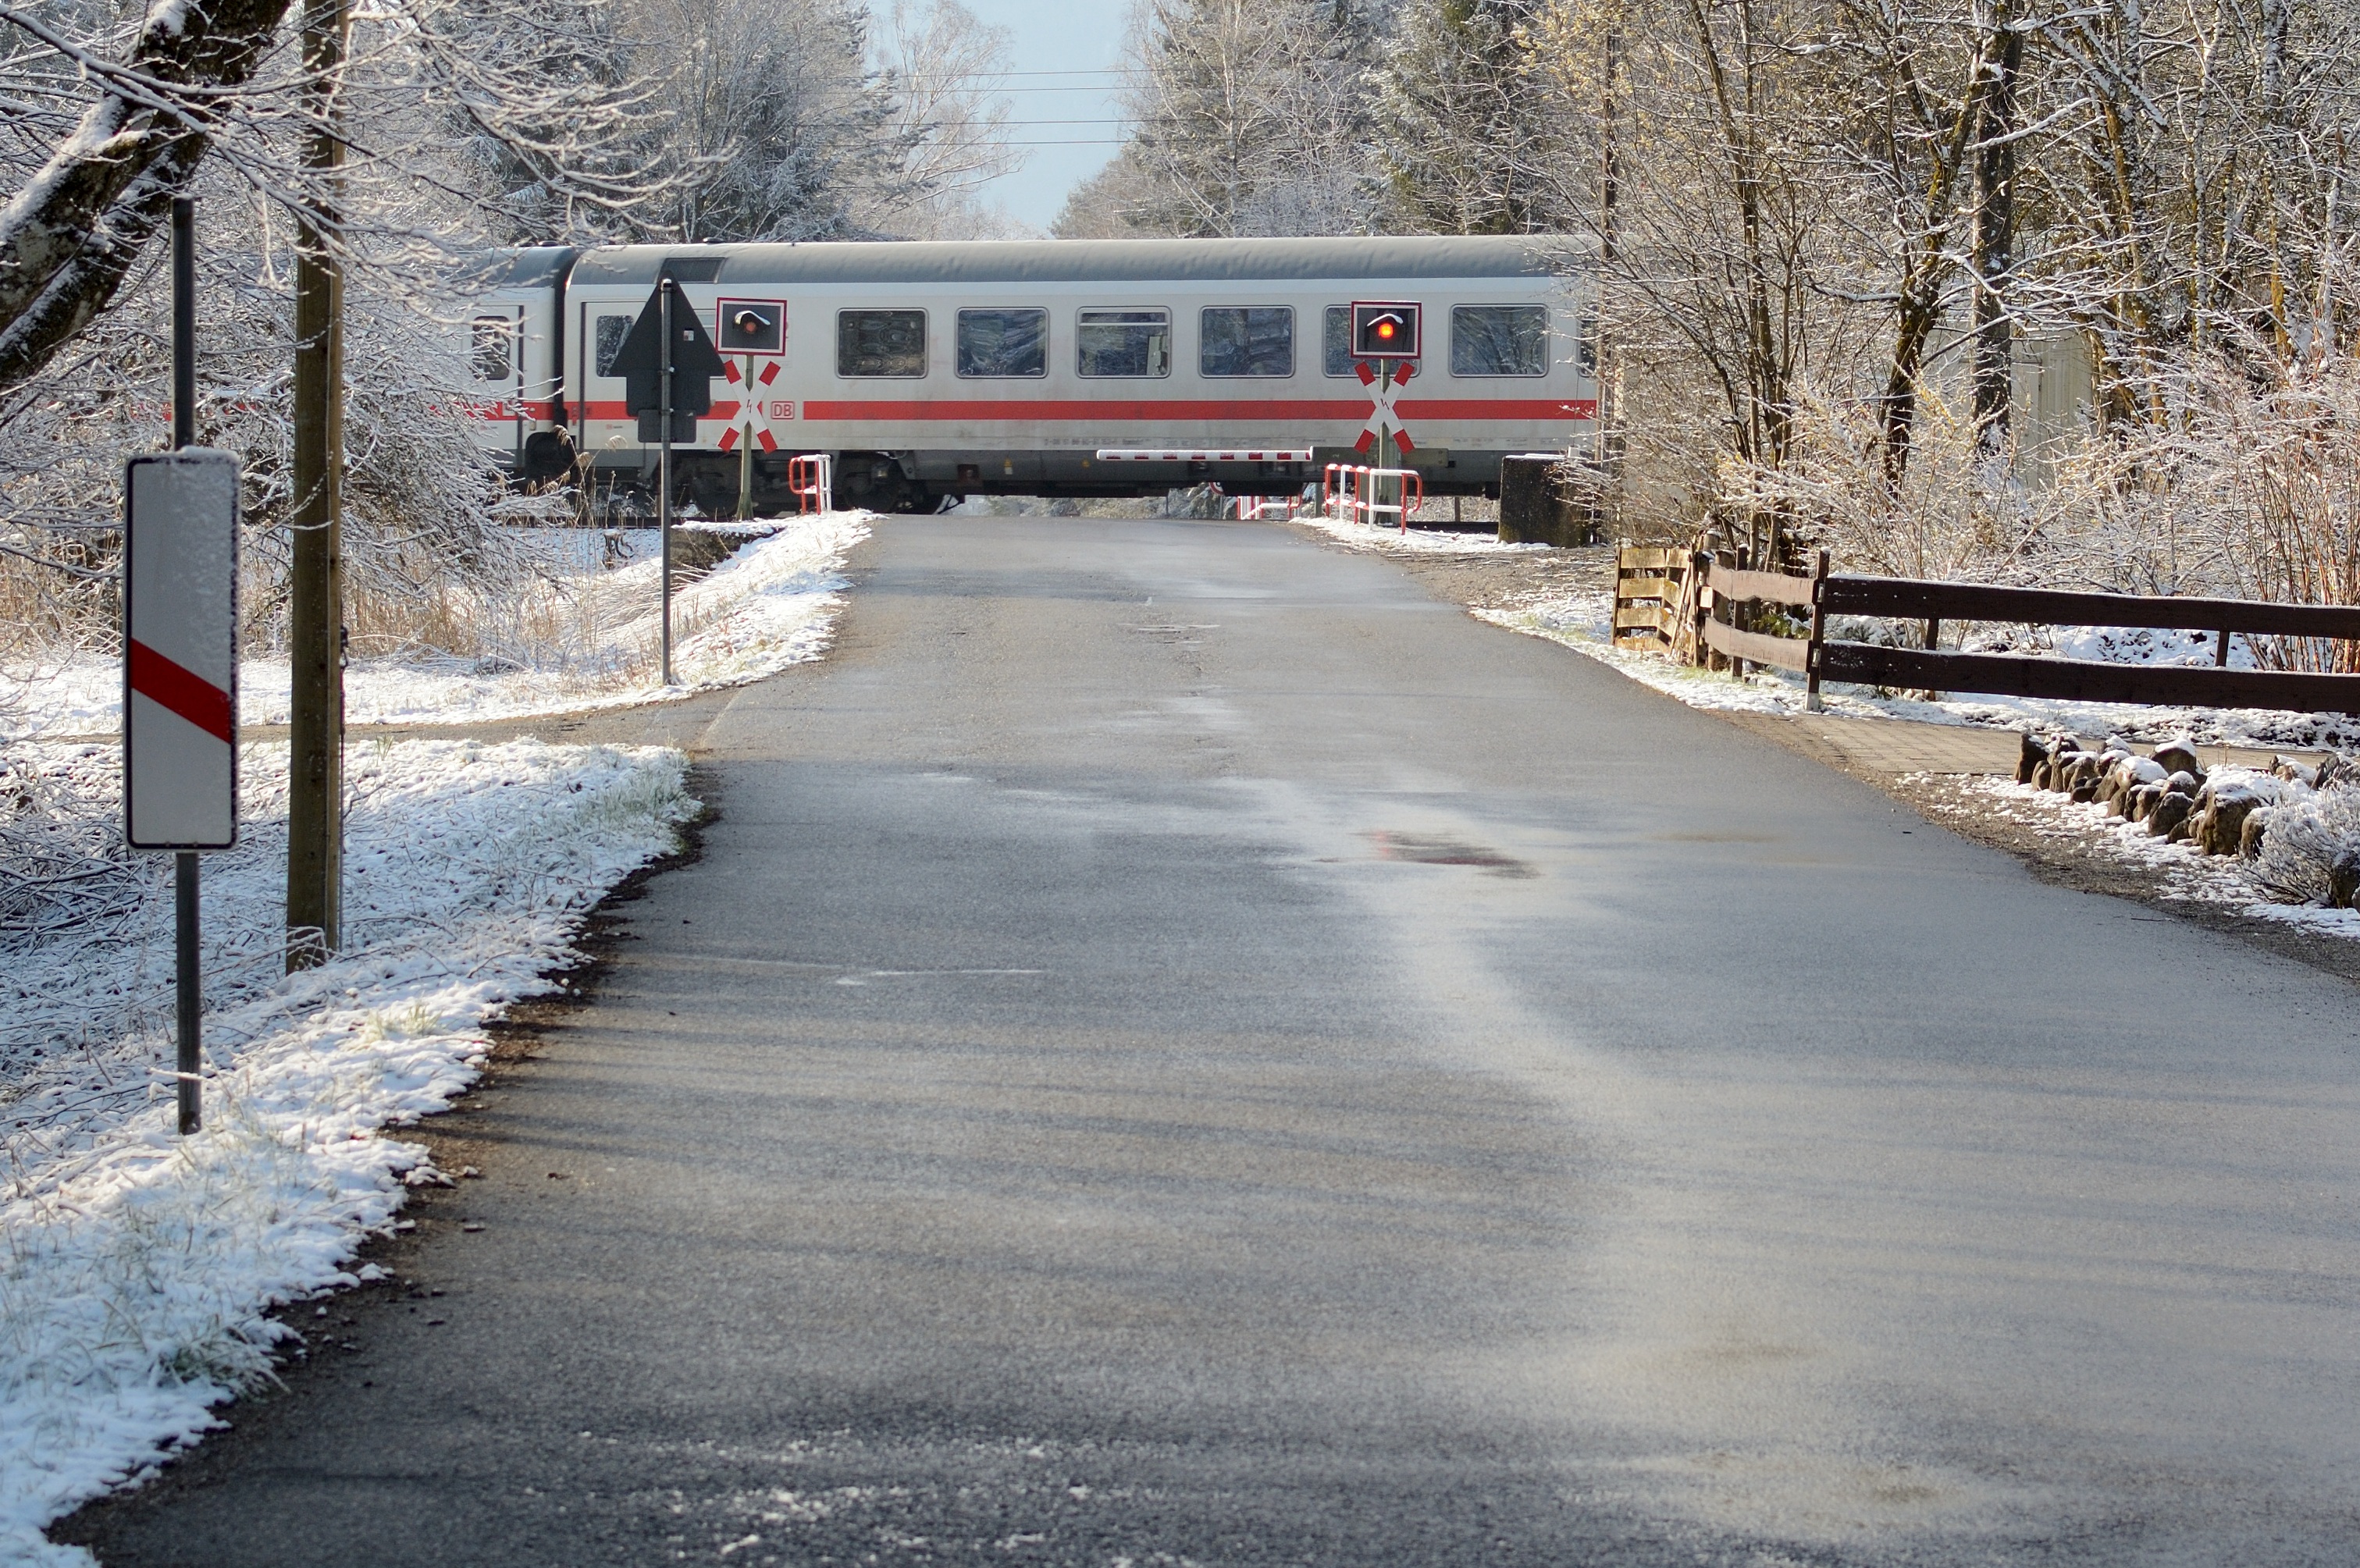
snow, winter, road, traffic, street, sidewalk, train, asphalt, walkway, transport, ice, drive, weather, auto, beacon, signal, street sign, lane, season, waterway, note, caution, warning, attention, rail traffic, warnschild, traffic sign, andreaskreuz, road surface, level crossing, traffic light signals, warning signs, urban area, residential area, danger point